Diogo Giacomini

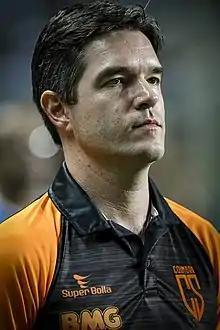
Giacomini in 2020

Diogo Schüler Giacomini (born 20 June 1979) is a Brazilian football coach. He is the current assistant coach of América Mineiro.